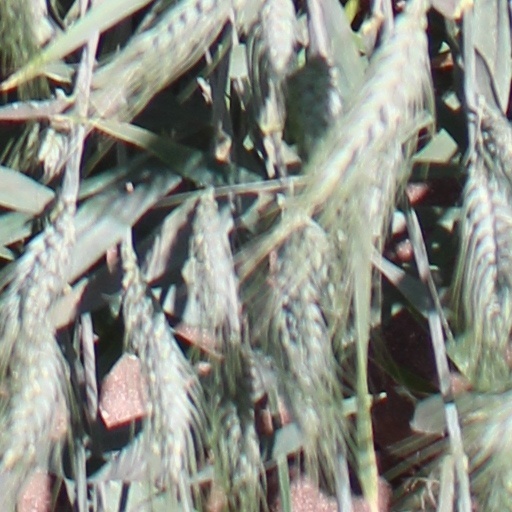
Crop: wheat